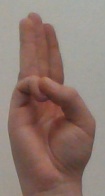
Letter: thaa